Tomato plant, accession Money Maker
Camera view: bottom (45 deg); turntable rotation: 90 degrees
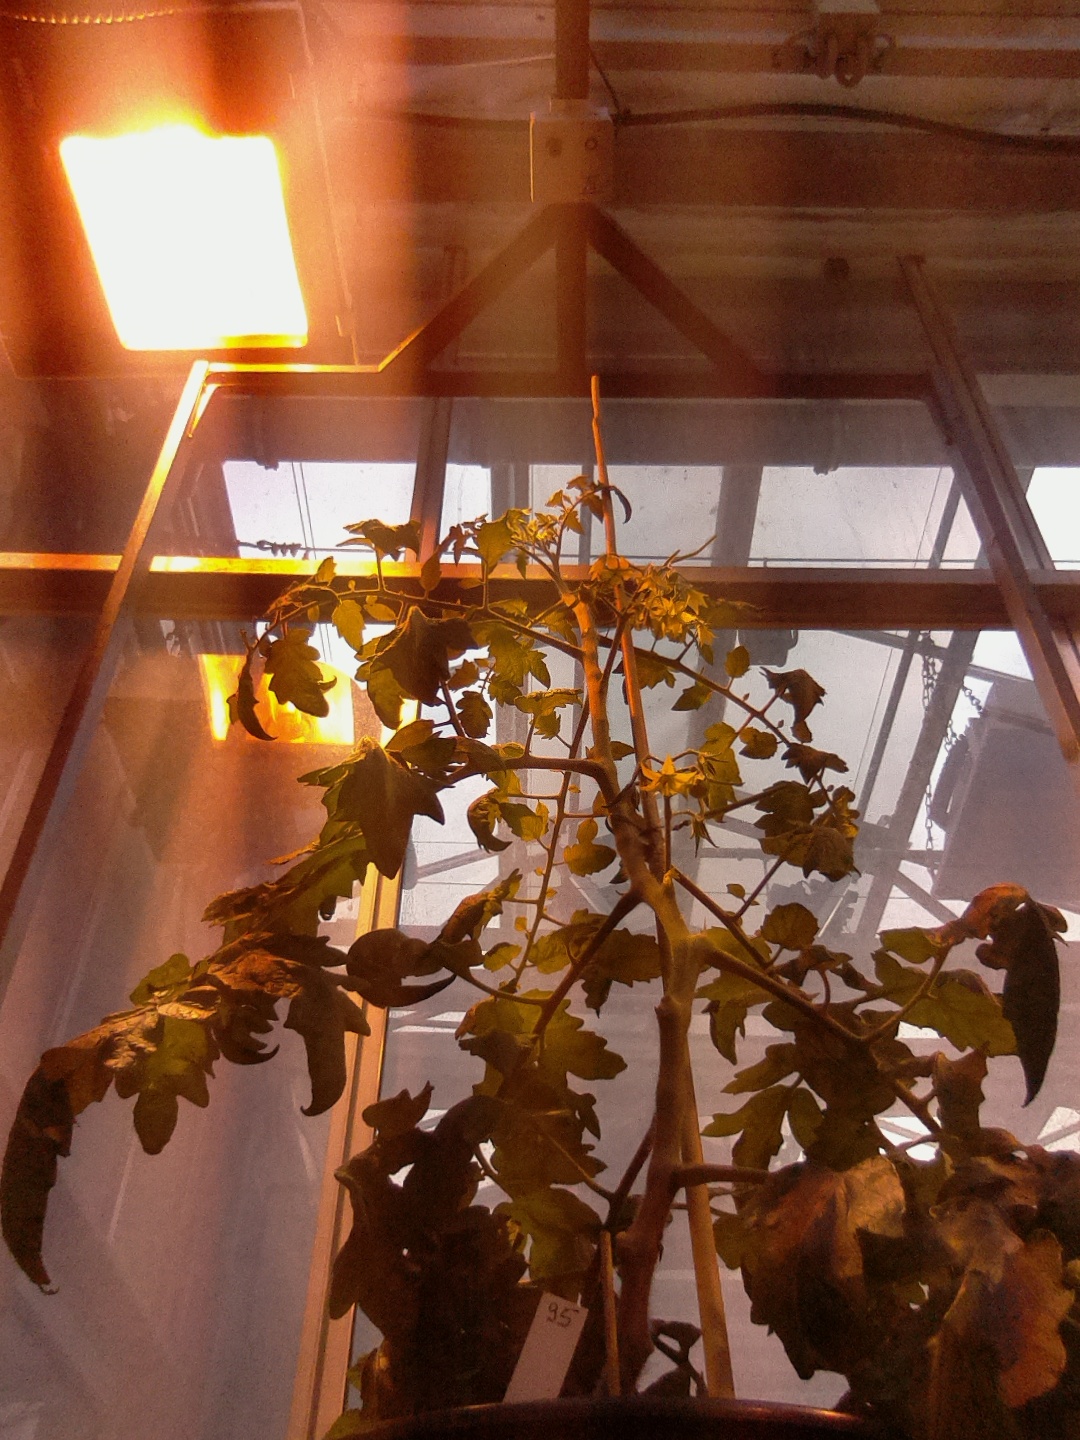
BBCH growth stage 70: Fruits at the main stem or branches visibles